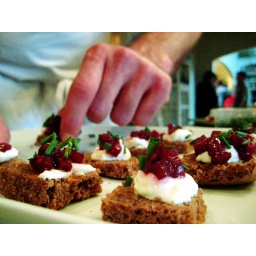
these were delicious: beets in a marinade, green onions, and sour cream on top of some brown bread